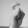
ASL letter: X